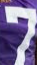
Number: 7